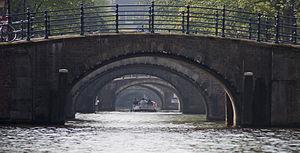
Cet article dresse une liste de ponts remarquables des Pays-Bas, tant par leurs caractéristiques dimensionnelles, que par leur intérêt architectural ou historique. La catégorie lien donne la classification de l'ouvrage parmi ceux présentés et propose un lien vers la fiche technique du pont sur le site Structurae, base de données et galerie internationale d'ouvrages d'art. La liste peut être triée selon les différentes entrées du tableau pour voir ainsi les ponts en arc ou les ouvrages les plus récents par exemple. Les colonnes donnant la portée et la longueur, exprimées en mètres, indiquent respectivement la distance entre les pylônes de la travée principale et la longueur totale de l'ouvrage, viaducs d'accès compris.